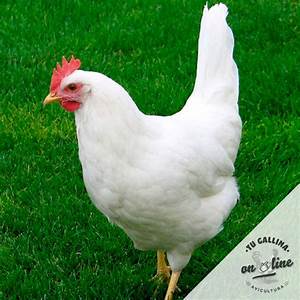
Label: gallina